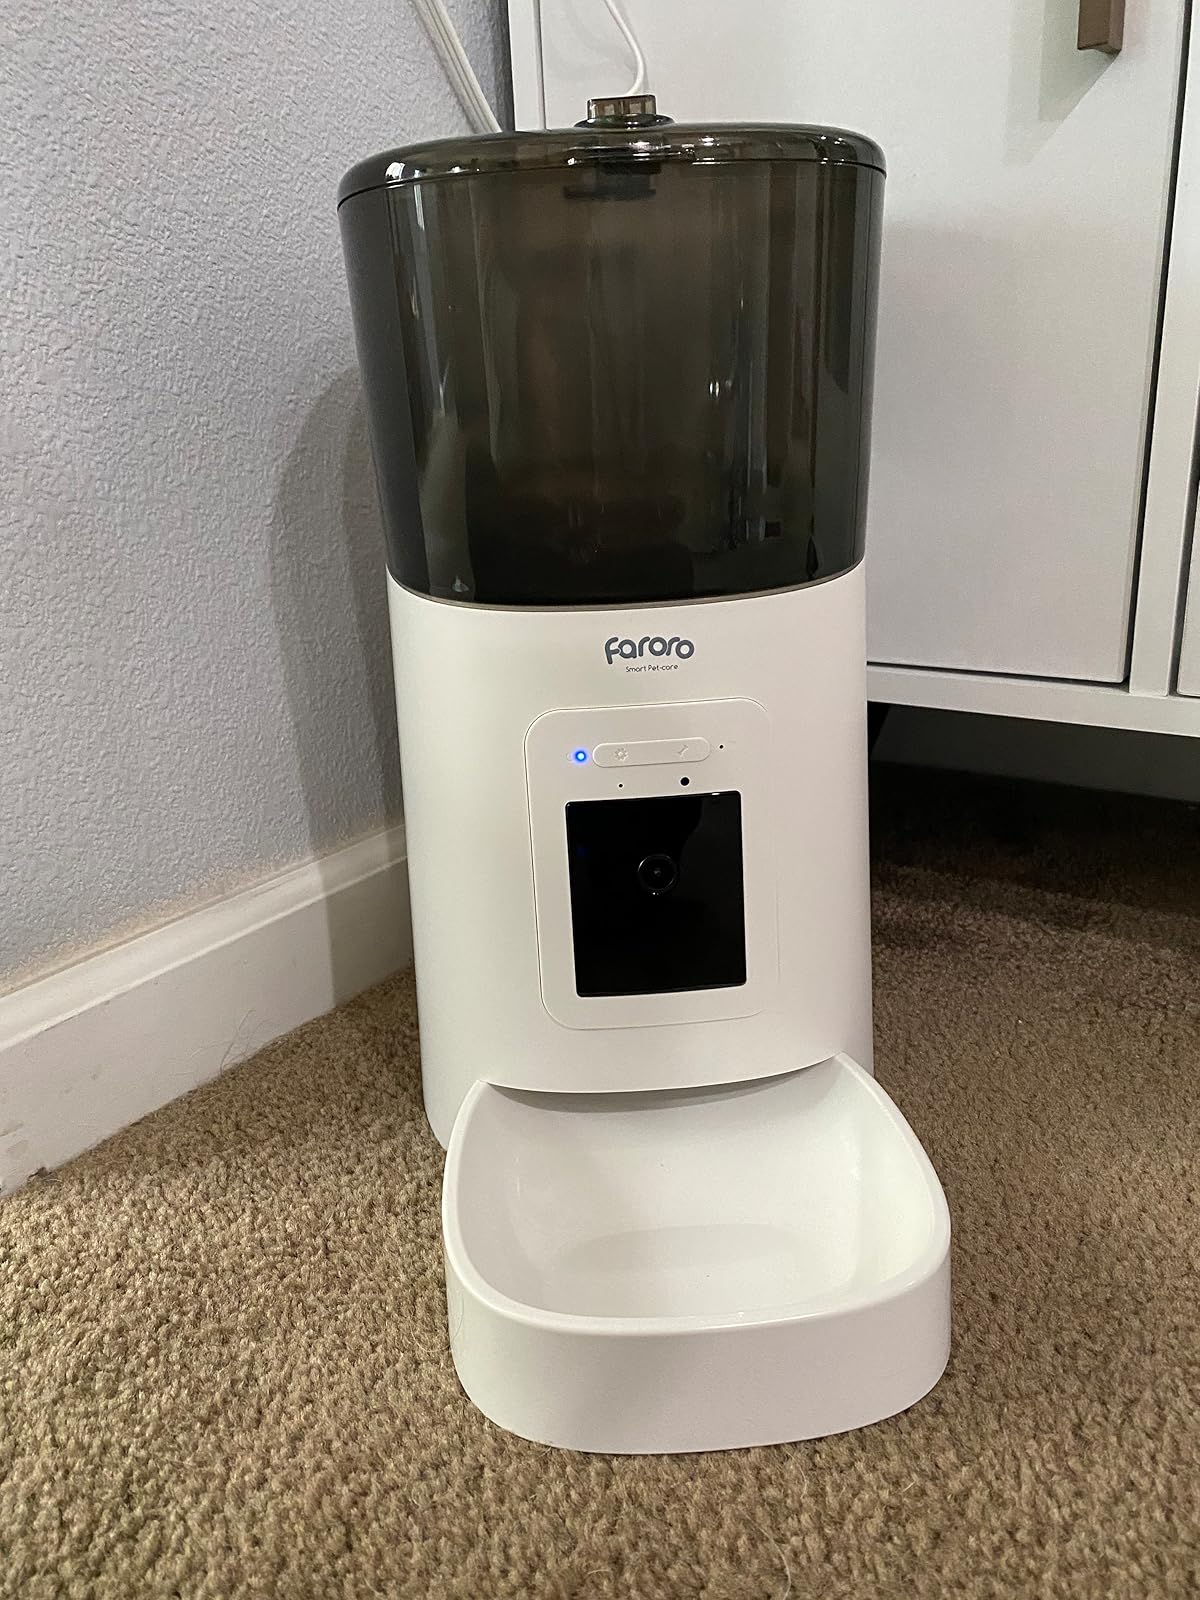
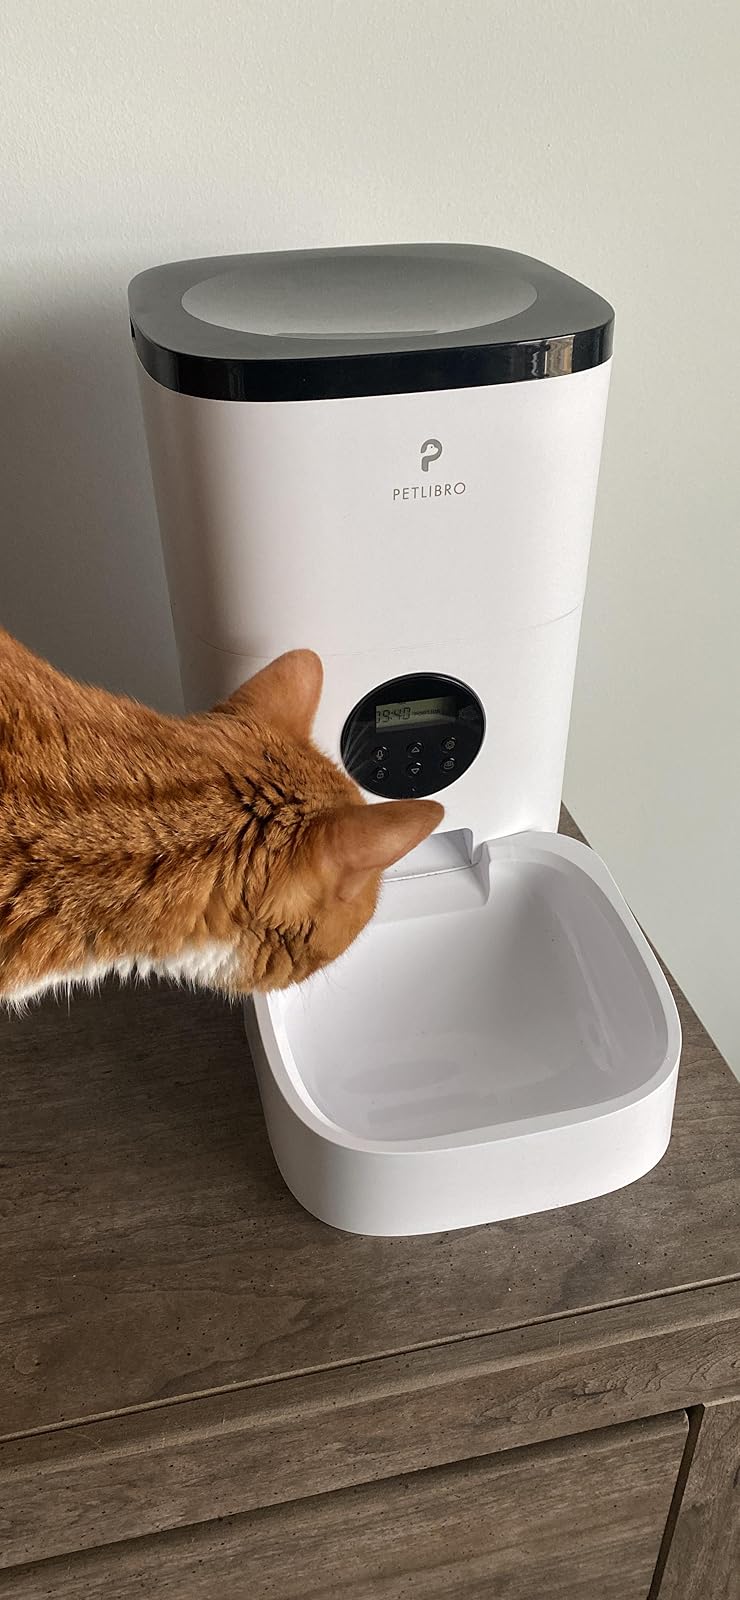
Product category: items_feeder
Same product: no